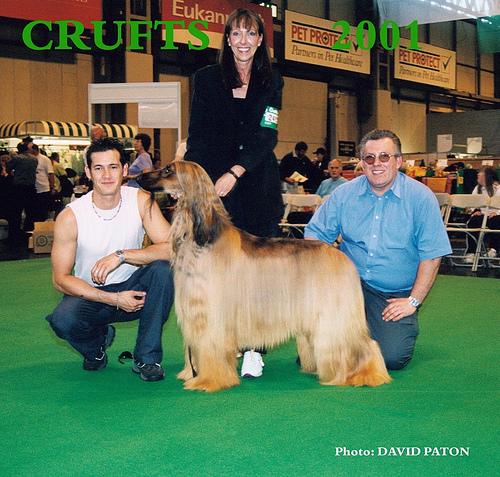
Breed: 222-n000013-Afghan_hound